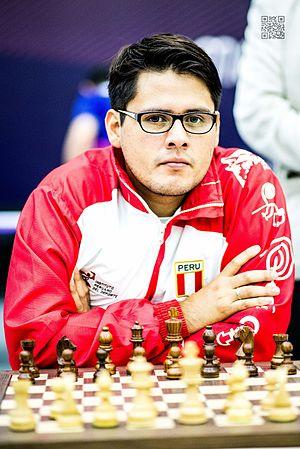
Emilio Córdova Daza est un joueur d'échecs péruvien né le 8 juillet 1991 à Lima. Grand maître international depuis 2008, il a remporté le championnat panaméricain en 2016.